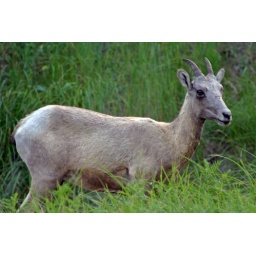
A mountain goat grazing alongside the road in Custer State Park.